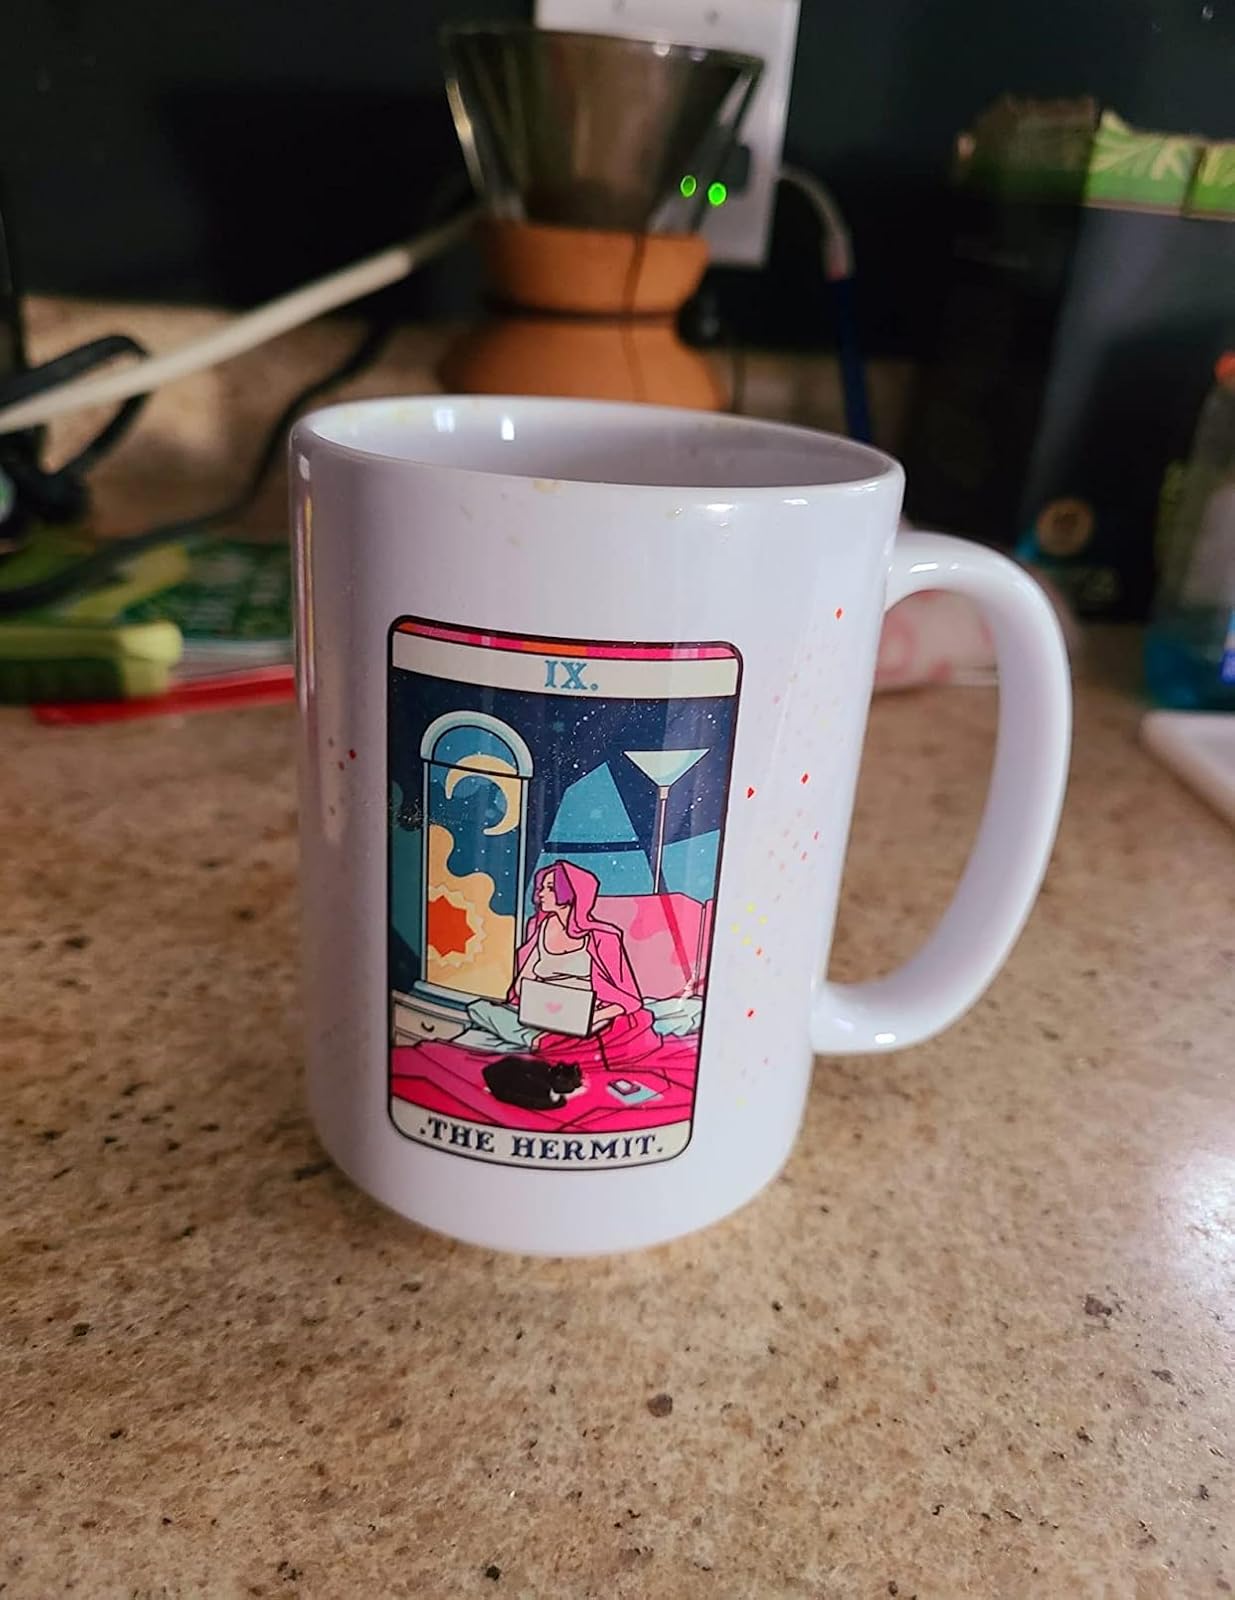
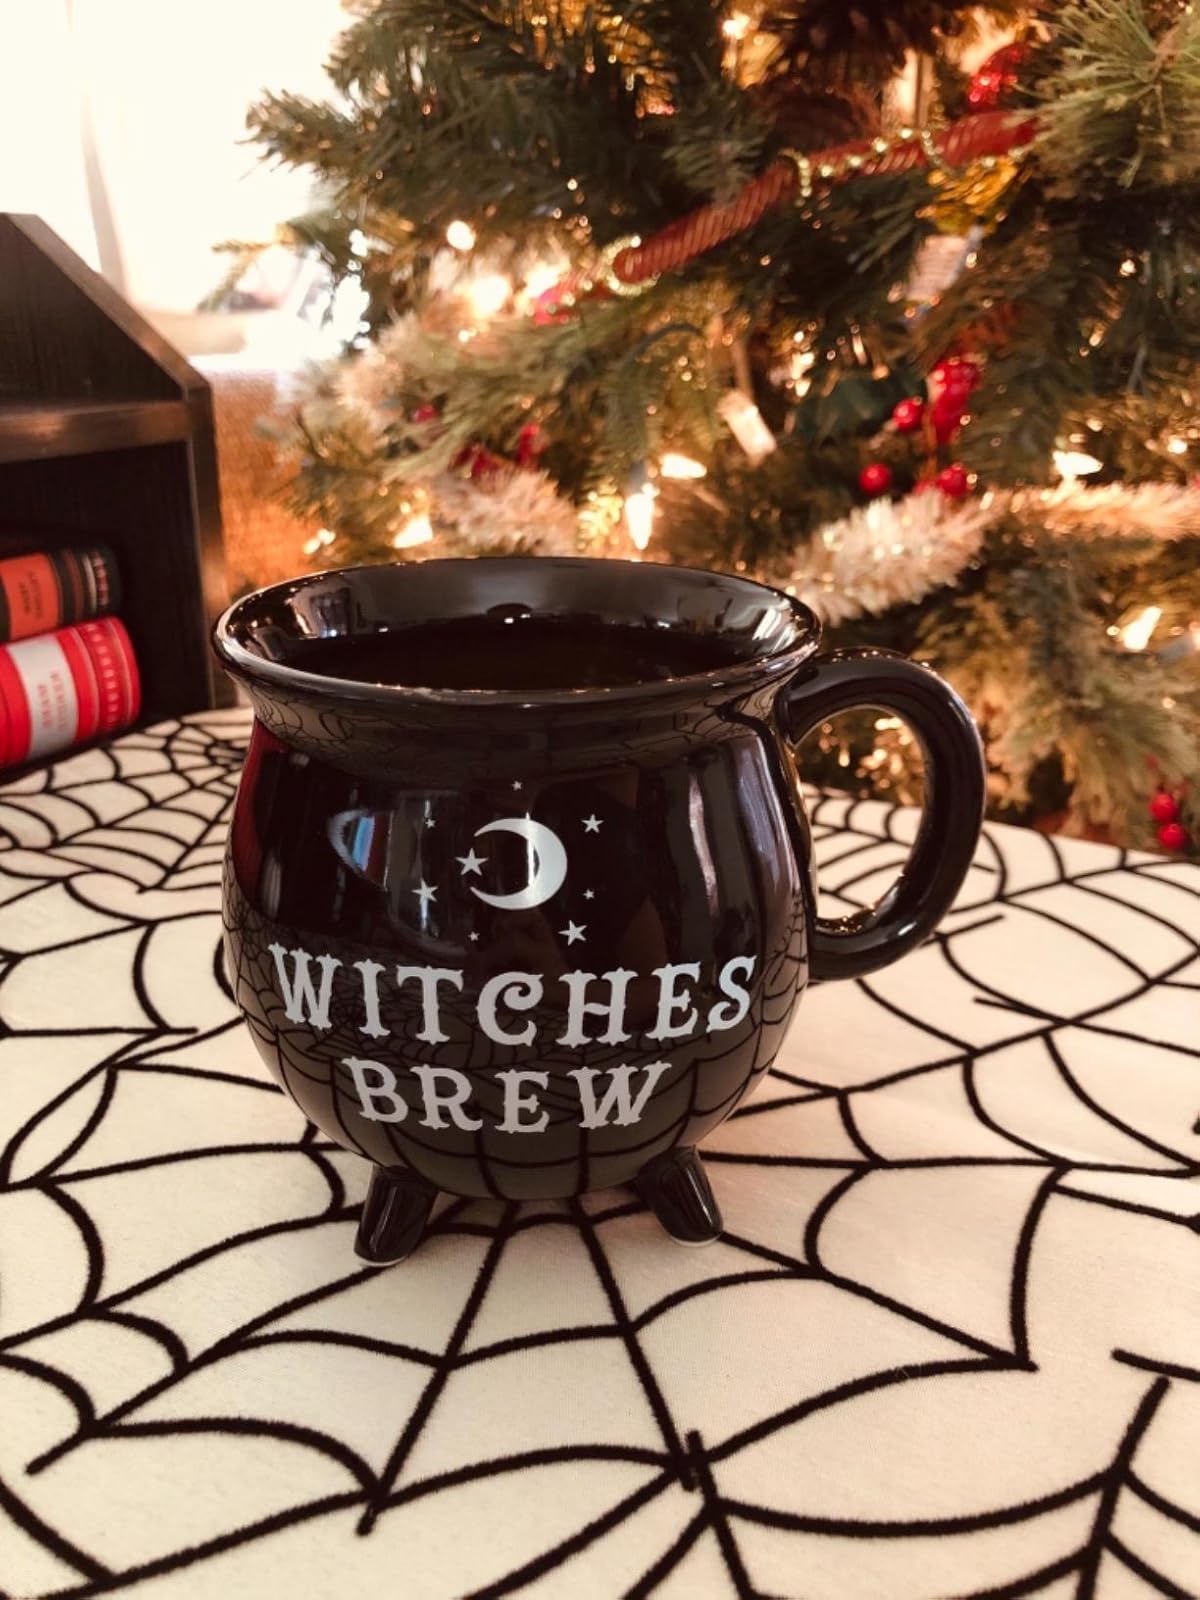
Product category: items_mug
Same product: no